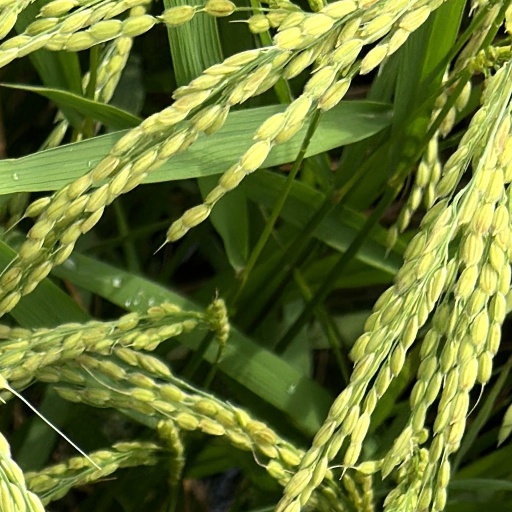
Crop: rice